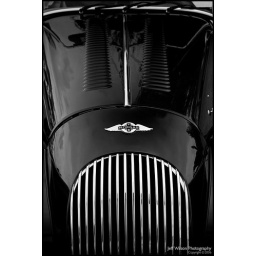
Morgan +8 in black and white